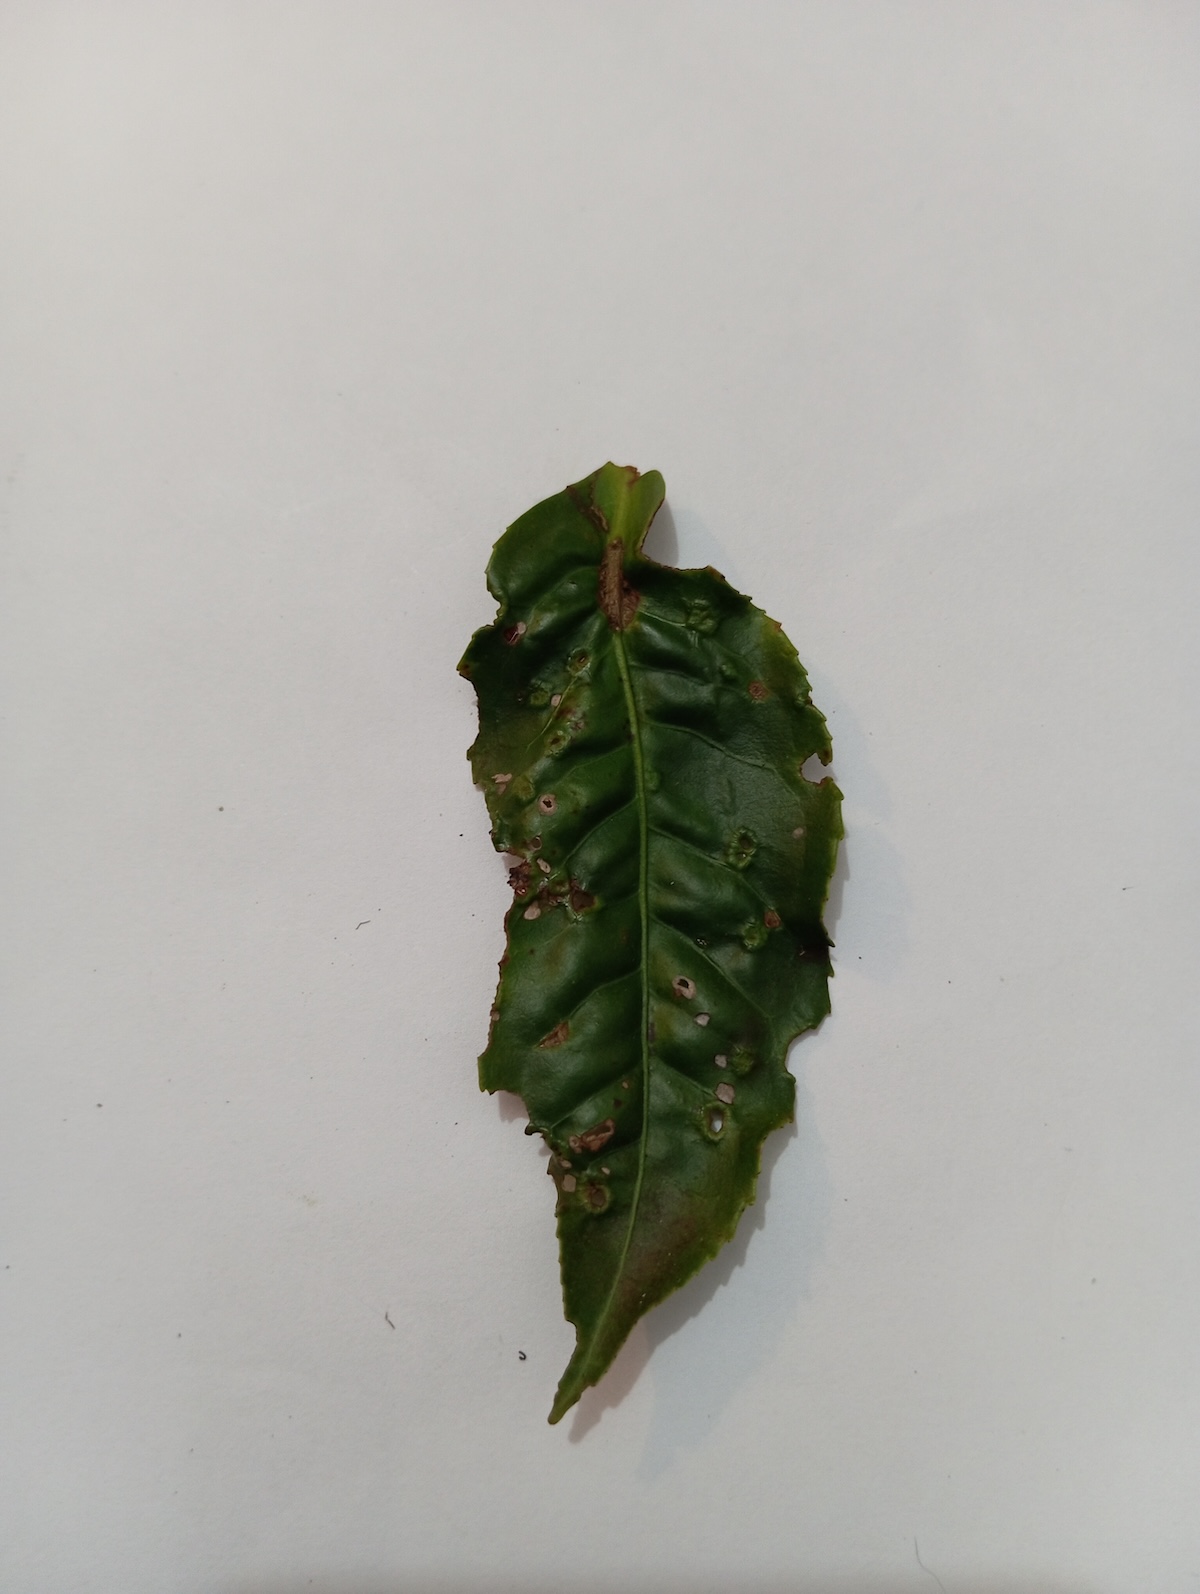
Label: Green mirid bug